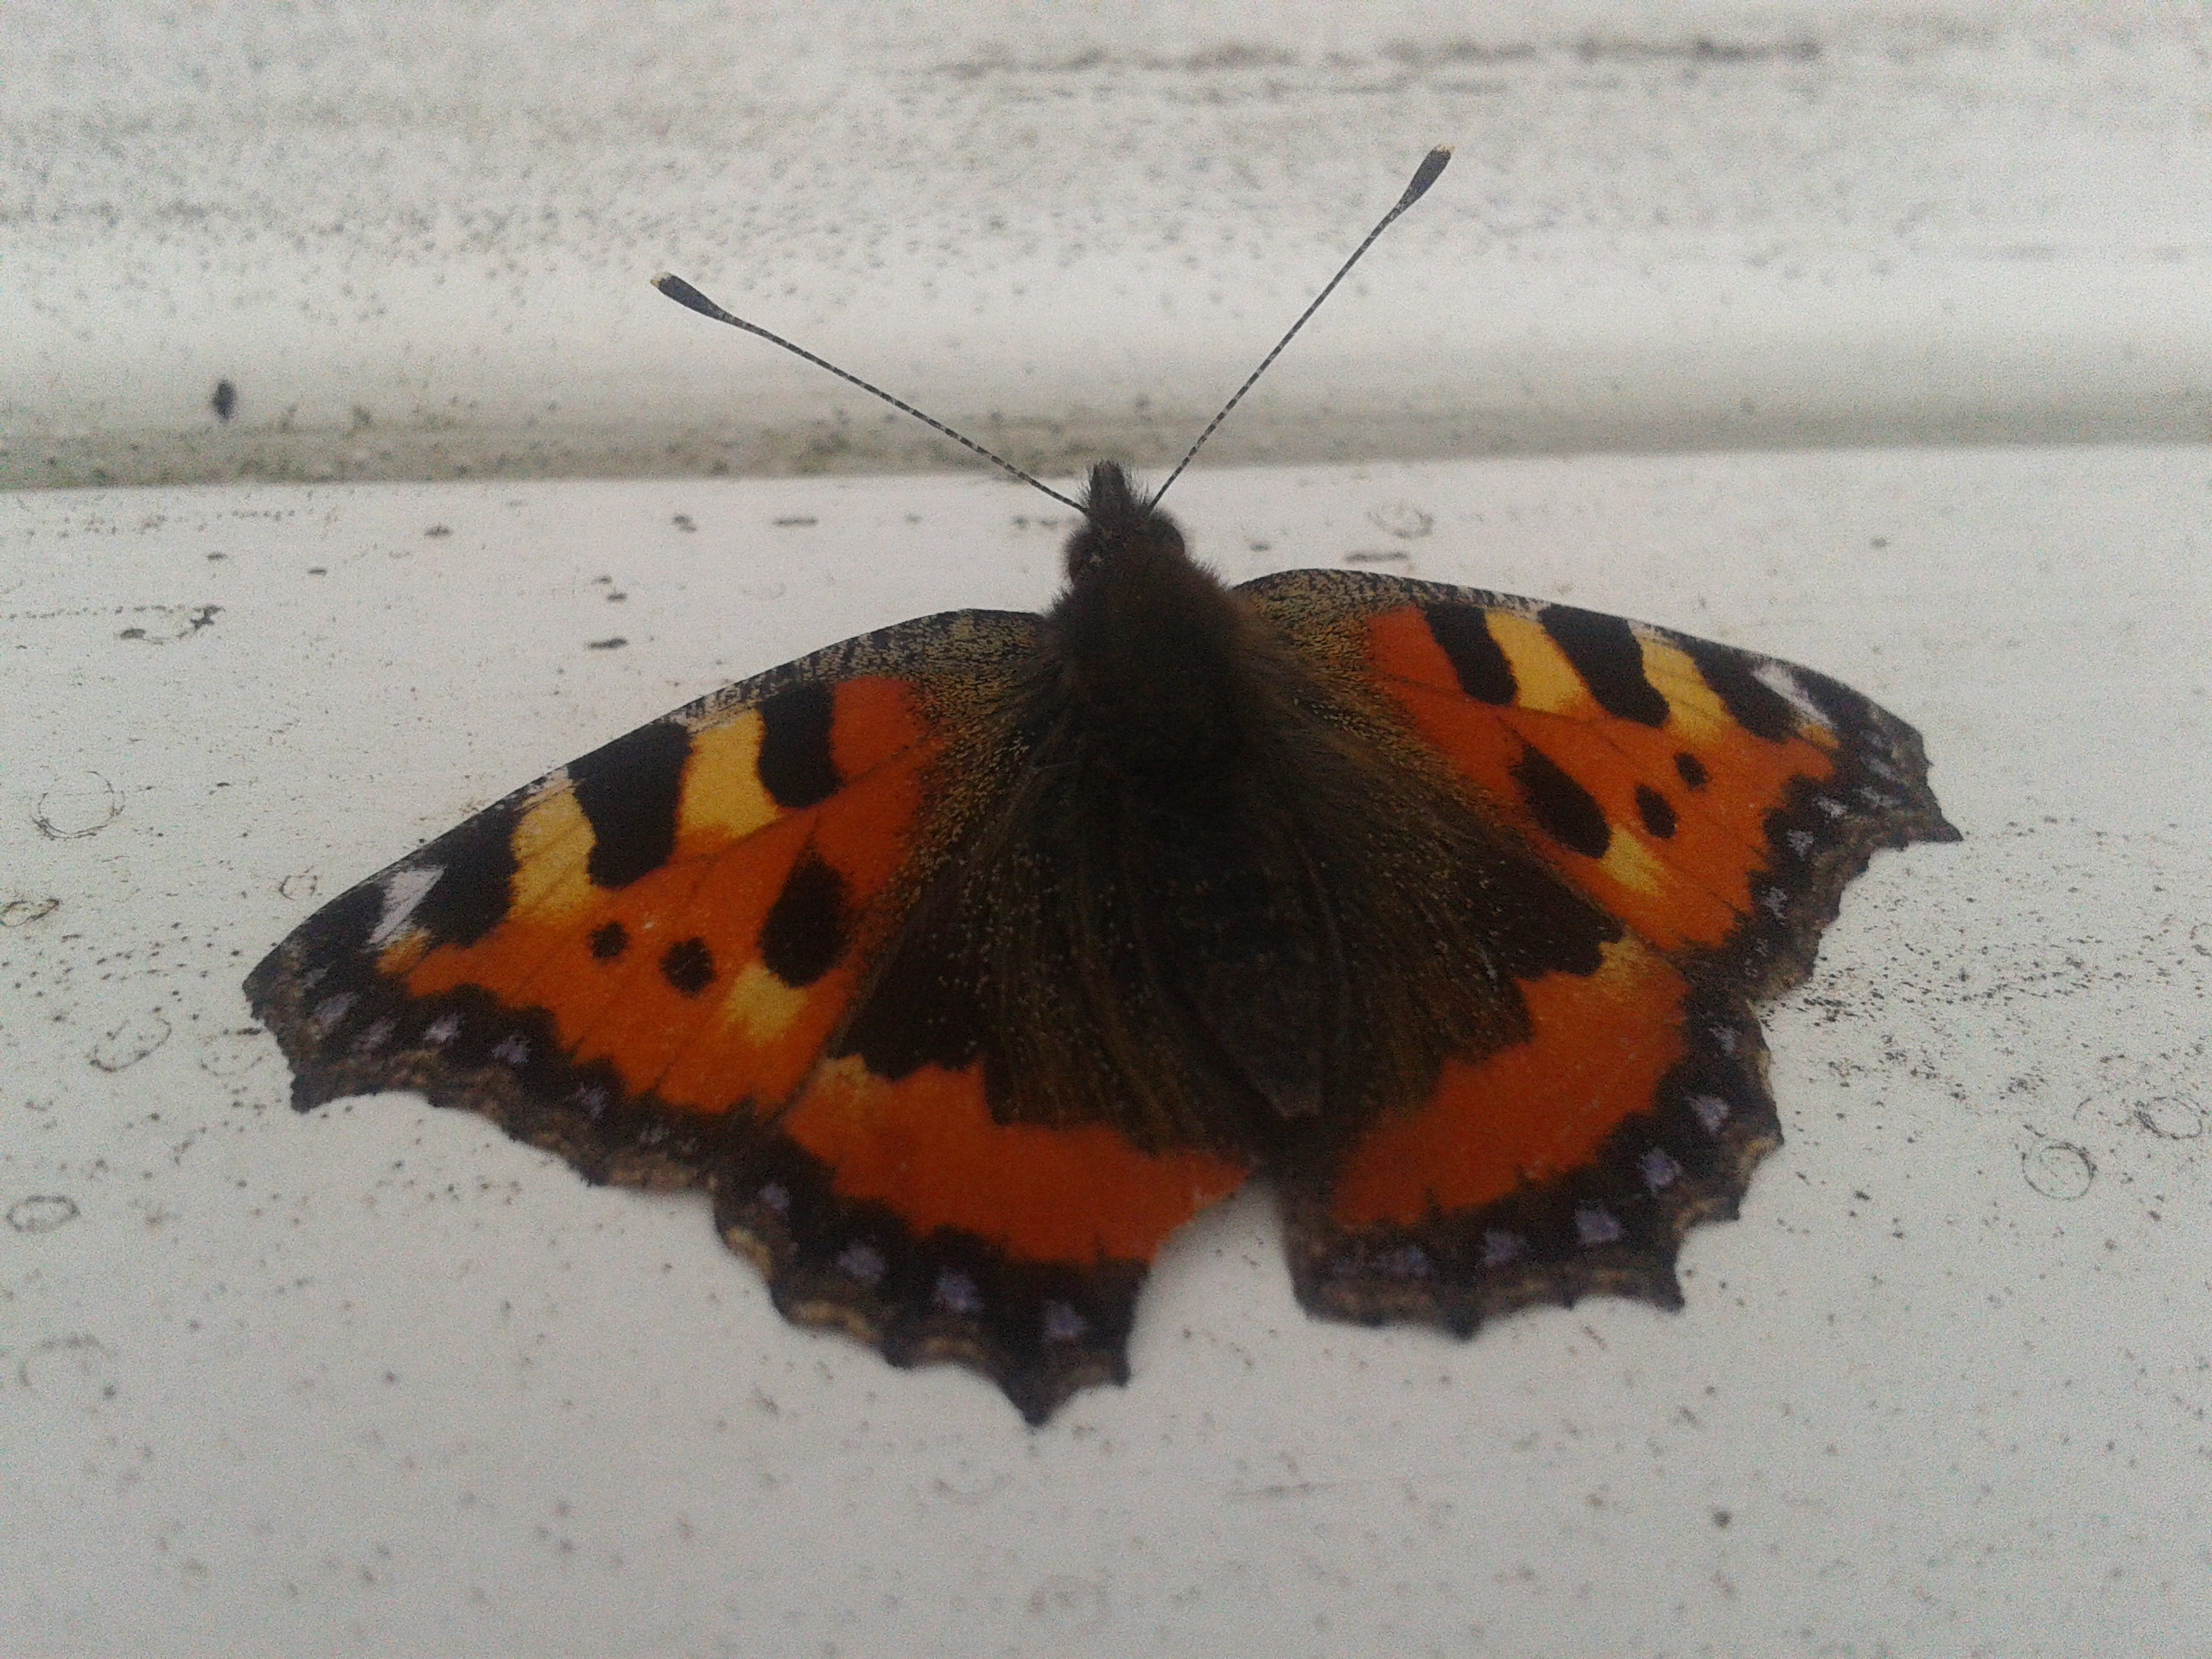
wing, leaf, insect, moth, butterfly, fauna, invertebrate, monarch butterfly, macro photography, arthropod, pollinator, moths and butterflies